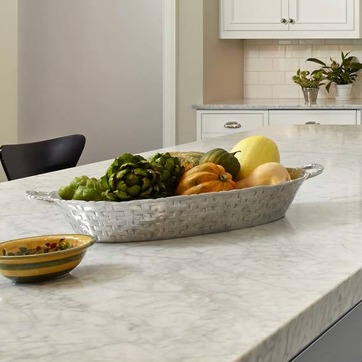
Material: food